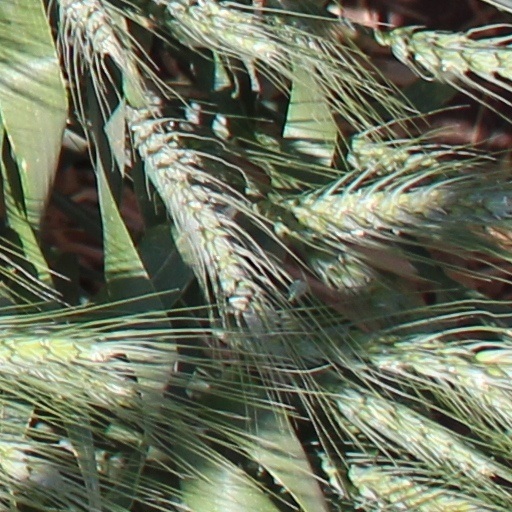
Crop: wheat